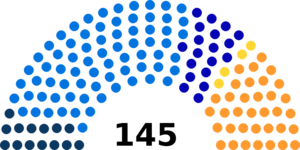
Diagramme des sièges au Conseil national suisse (1887)
Les élections fédérales suisses de 1887 se sont déroulées le 30 octobre 1887. Ces élections permettent d'élire au système majoritaire les 145 députés répartis sur 49 arrondissements électoraux eux-mêmes répartis sur les 22 cantons, siégeant au Conseil national, pour une mandature de trois ans.